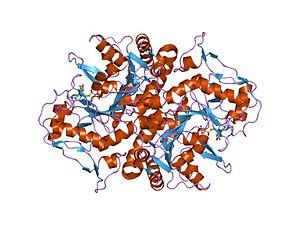
L'adénylosuccinate synthase, ou adénylosuccinate synthétase, est une ligase qui catalyse la réaction :